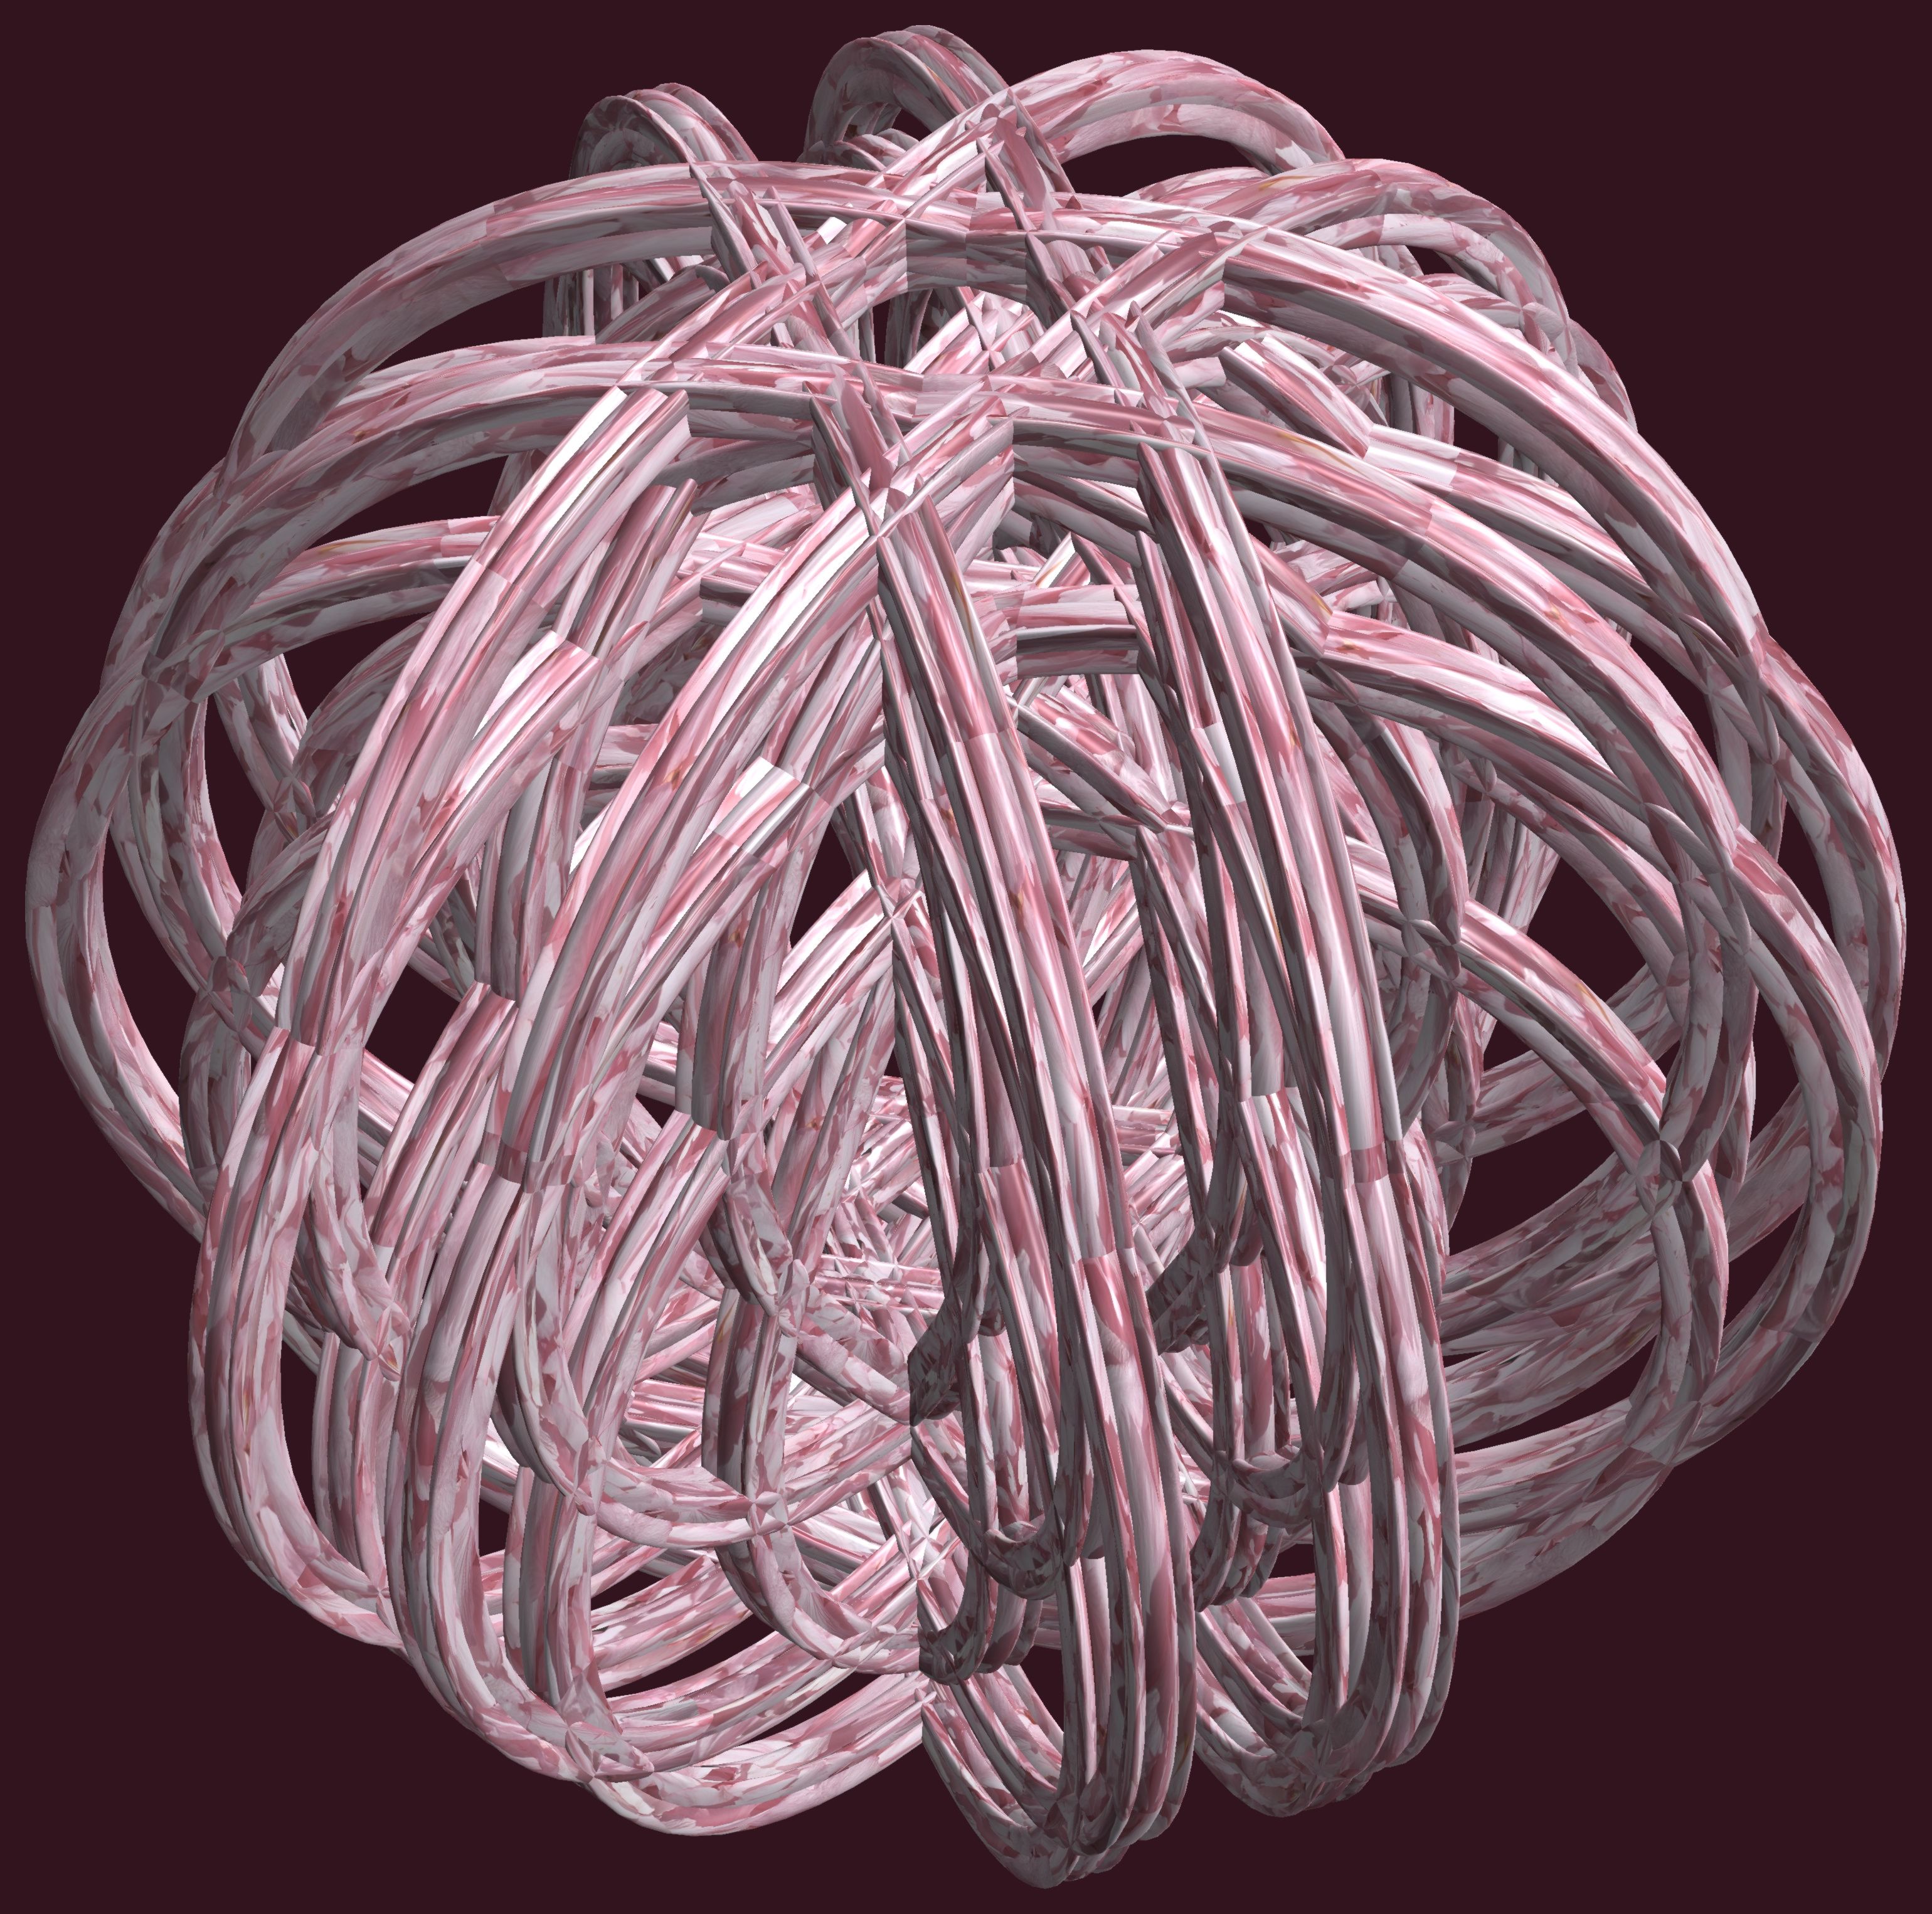
structure, texture, pattern, lighting, circle, jewellery, figure, design, silver, symmetry, light fixture, 3d, graphic, torus, mathematica, cg, parametricplot3d, code, program, algorithm, abstruct, mapping, lissajous